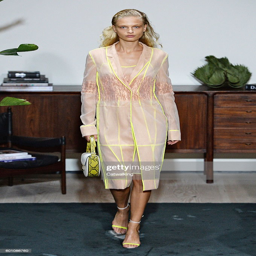
a model walks the runway at the fashion show during fashion week .